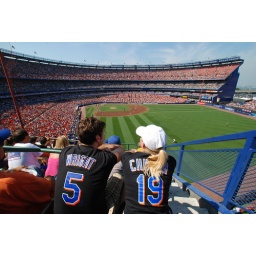
A view from my seats in right field corner of the mezzanine level.